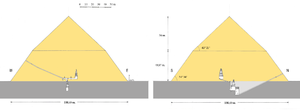
Plans en coupe des appartements funéraires de la pyramide rhomboïdale de Snéfrou à Dahchour
La pyramide rhomboïdale fut construite pour le pharaon Snéfrou à Dahchour en Égypte. Sa forme particulière en fait une tentative avortée de pyramide à faces lisses, dernier stade de l'évolution des pyramides.